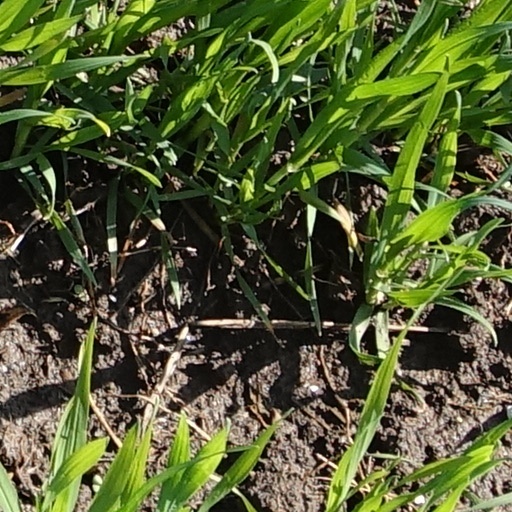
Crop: wheat